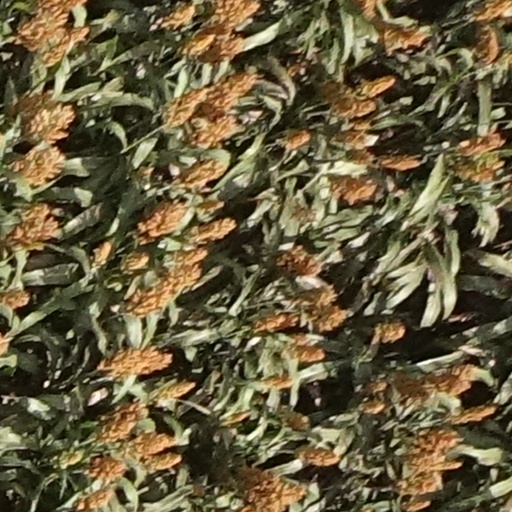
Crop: sorghum